Jan Dost

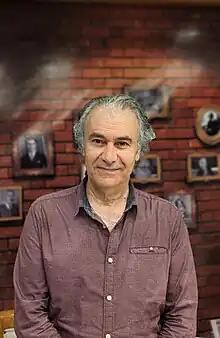
Jan Dost in 2023

Jan Dost, (Kurdish: Jan Dost; born 12 March 1965 in Kobanî, Syria), is a Syrian Kurdish poet, writer and translator. He has written several novels both in his native Kurmanji Kurdish language and in Arabic. He is known as a prolific Kurdish writer, with several of his novels in the context of the Syrian civil war. Apart from his own works, Dost has translated Kurdish and Persian works into Arabic, including Mem and Zin, a classical Kurdish love story, written by Ahmad Khani in the 17th century and considered as the national epic of the Kurdish people.